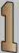
Number: 1